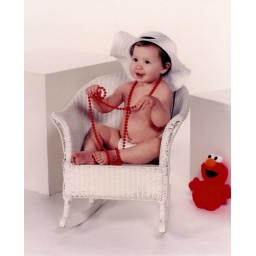
Little girl in white wicker chair